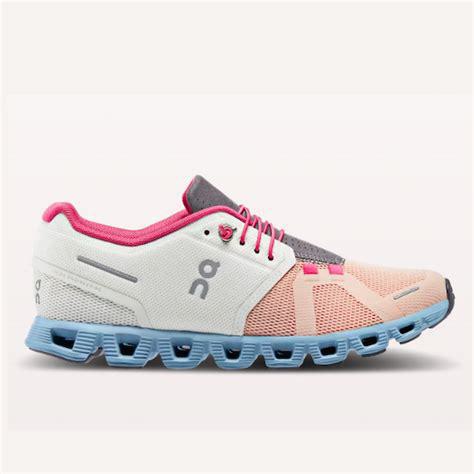
Brand: ON
Model: Cloud 5